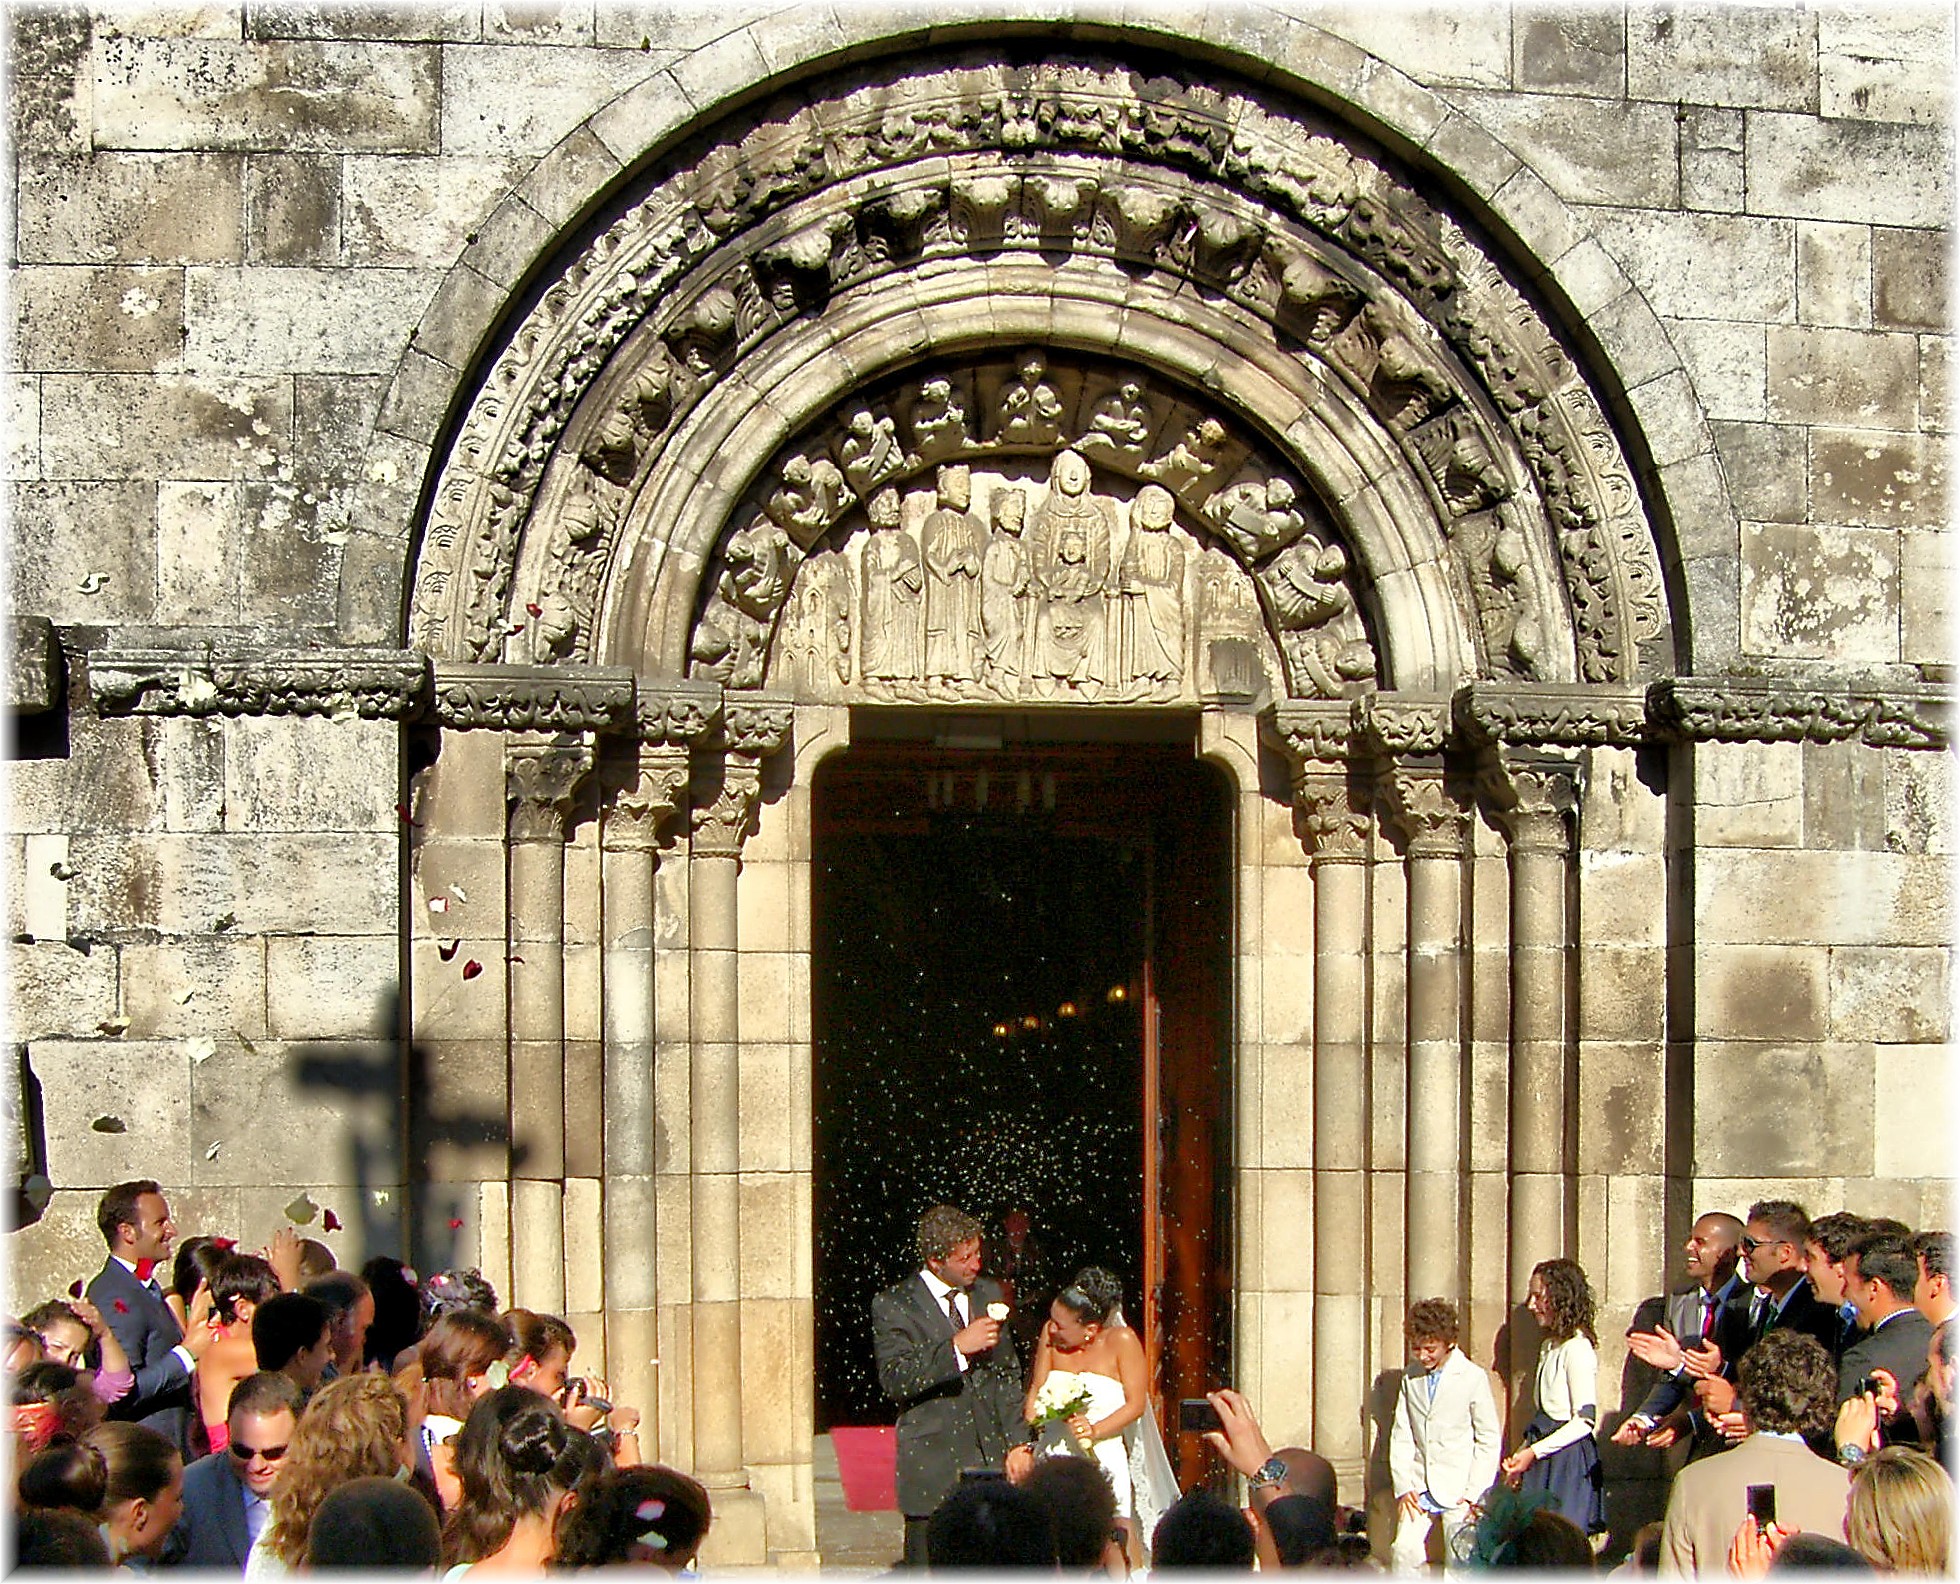
palace, europe, arch, cathedral, tourism, place of worship, spain, espagne, europa, monumento, espaa, galicia, piedra, romanico, acorua, lacorua, espanha, pedra, corua, galiza, cidadevella, corunna, galice, iglesias, igrexas, ciudadvieja, tours, ancient history